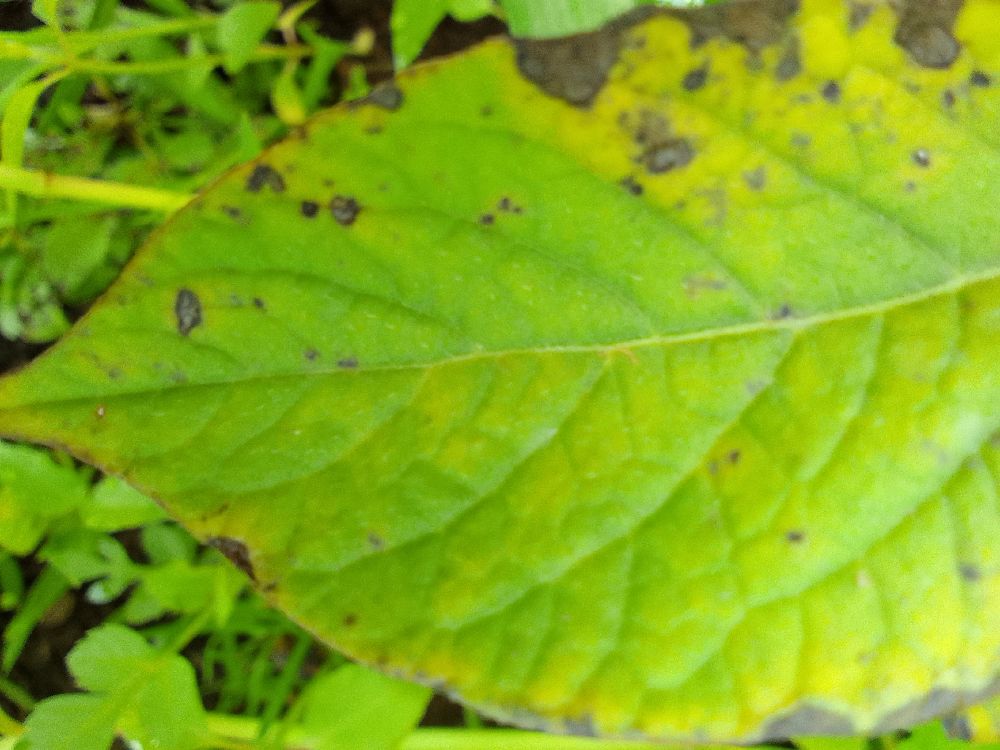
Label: Early blight